Amrutesvara Temple, Amruthapura

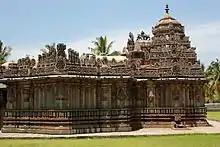
Profile, Amrutesvara temple (1196 CE)

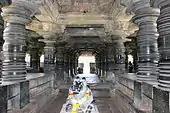
Open "mantapa" (hall) with shining, lathe-turned pillars in Amrutesvara temple at Amruthapura

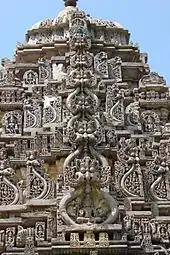
"Kirtimukha" decoration (demon faces) on "Shikhara" (tower) at Amruthapura

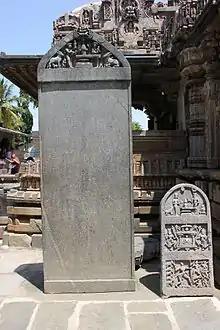
Old Kannada inscription (1196 CE) in the Amrutesvara temple at Amruthapura

The temple is a built according to Hoysala architecture with a wide open "mantapa" (hall). The temple has an original outer wall with unique equally spaced circular carvings. The temple has one "vimana" (shrine and tower) and therefore is a "ekakuta" design, and has a closed "mantapa" (hall) that connects the sanctum to the large open "mantapa".